Intel MCS-51

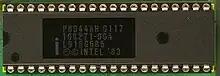
Intel P8044AH microcontroller

The 8044 (as well as the ROM-less 8344 and the 8744 with EPROM) added an SDLC controller to the 8051 core (especially for Bitbus applications).